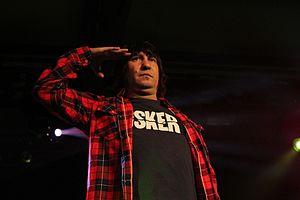
2 Minutos, également appelé Dos Minutos o 2', est un groupe de punk rock argentin, originaire de Valentín Alsina, dans la Province de Buenos Aires.